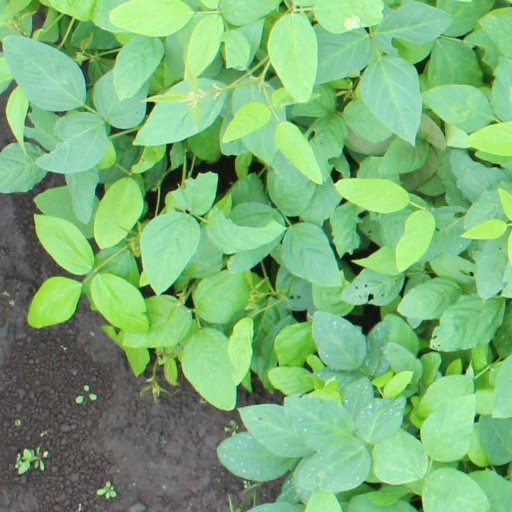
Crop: soybean